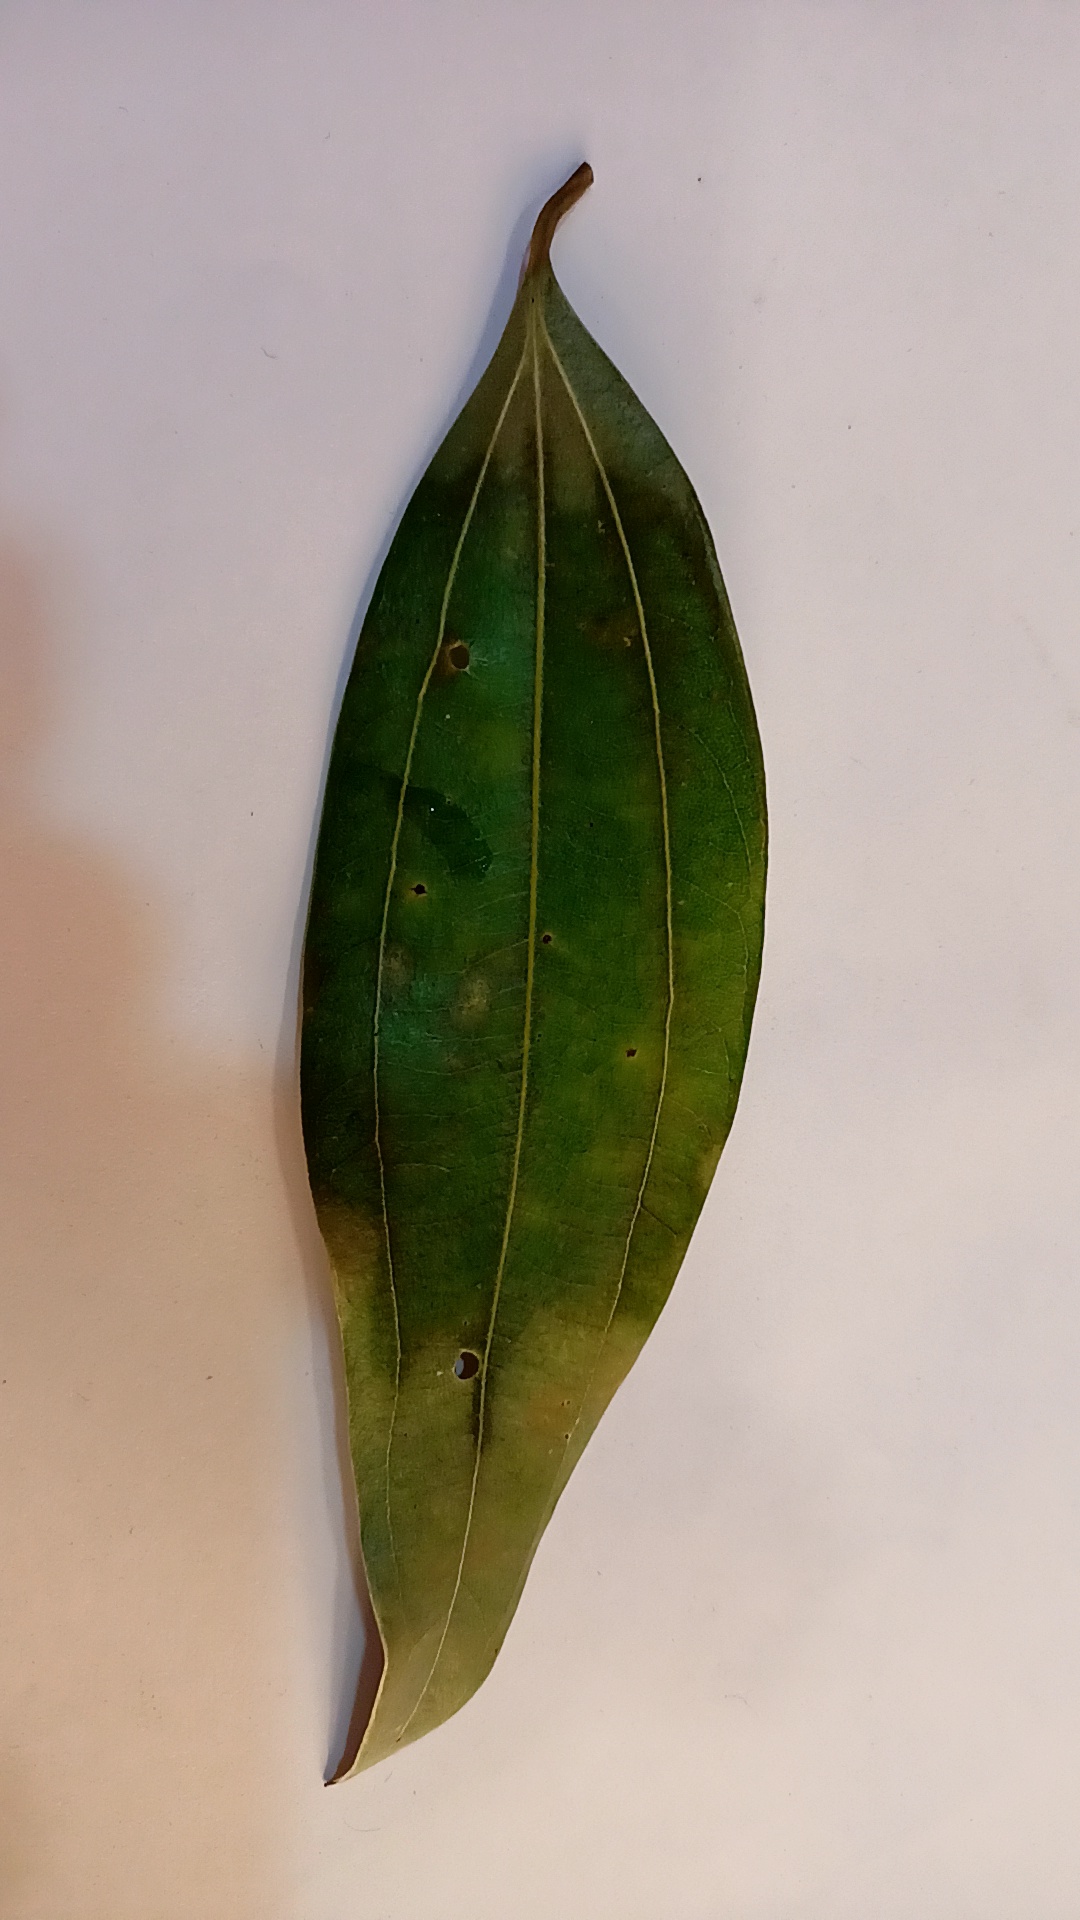
Label: Disease